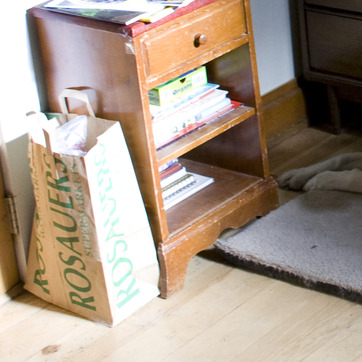
Material: paper